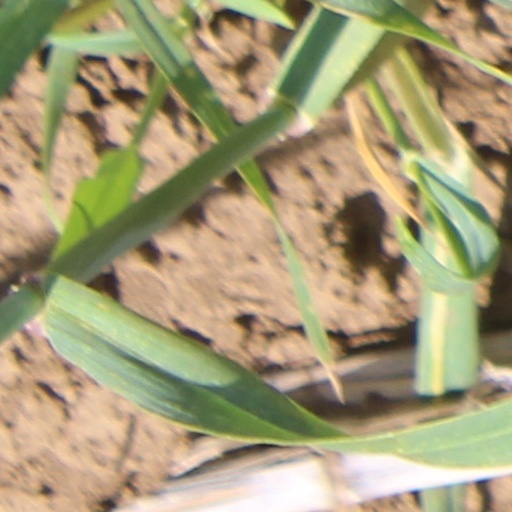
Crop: wheat